Tony Zale

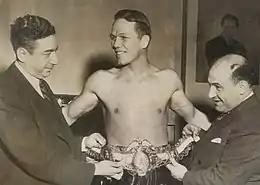
Tony Zale in 1941

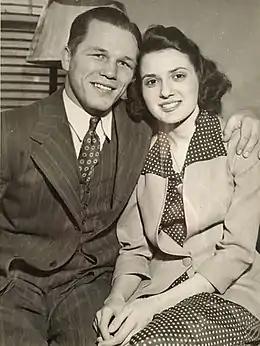
Zale married Adeline Richwalski, in March 1942

Zale met Georgie Abrams in Madison Square Garden in a world middleweight championship match on November 28, 1941, before a crowd of nearly 10,000. Despite knocking Zale down in the first round, a poke in the eye from Zale's glove left him with pain and blurred vision. From the fourth round on, Abrams fought with his left eye nearly closed. Blood from a cut opened above his right eye in the third from an accidental head butt from Zale caused additional vision problems from blood that dripped from the wound. Despite fighting half blind, Abrams fought courageously for fifteen rounds. Abrams lost in a close match, due to the incessant body attacks of Zale in the late rounds, particularly the ninth where he received a severe two handed attack to the midsection. The Associated Press judged Abrams the winner with eight rounds to Zale's seven.